Melania Trump replacement conspiracy theory

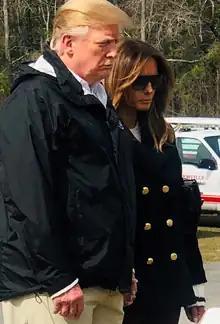
Donald and Melania Trump in Alabama, March 2018. The TV show "The View" had a segment on "a surge of internet chatter about the former fashion model’s Alabama appearance under the #fakeMelania hashtag", relaying the belief that the woman pictured here was not the real Melania.

In 2017, a conspiracy theory began that Melania Trump, the first lady of the United States, was replaced, or was sometimes replaced, by a body double, and that the "real" Melania was dead, refusing to attend occasional events, or had exited from public life entirely. Supporters of the theory allege physical differences in facial features, bodily dimensions, or behavior between the original and supposed "replacement" Melania, and changes in President Donald Trump's language in referring to Melania.